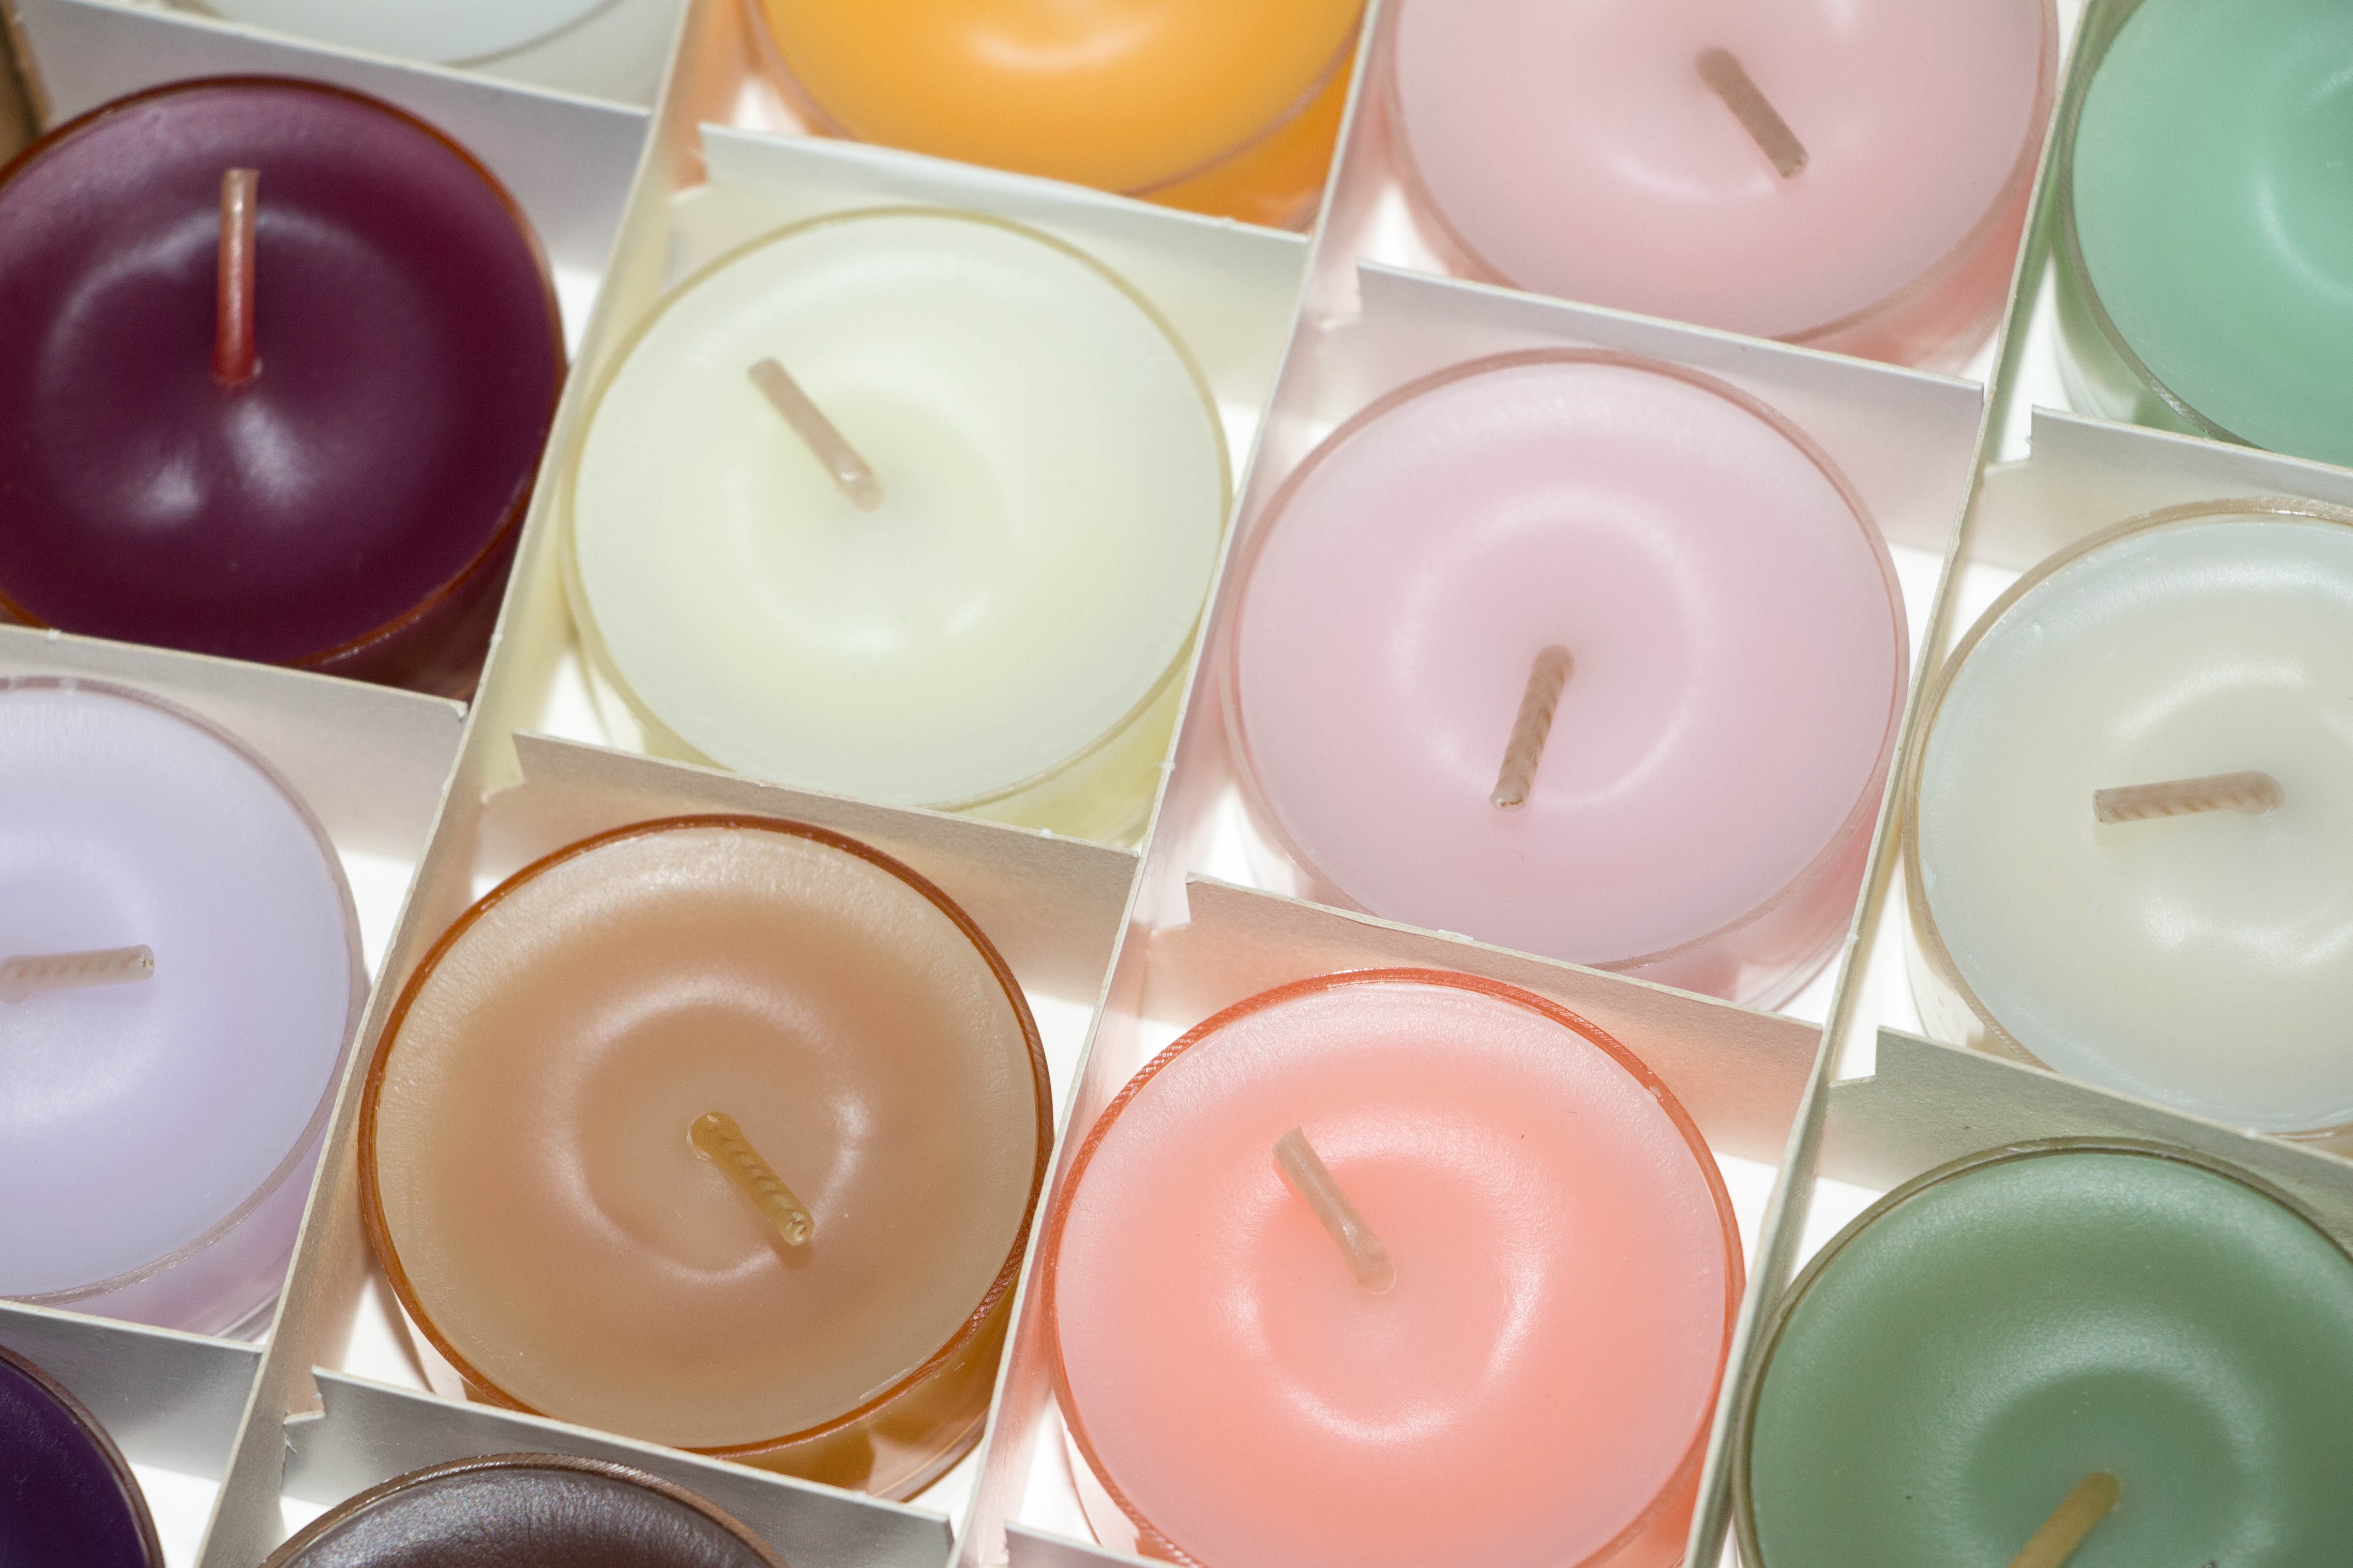
light, atmosphere, meal, food, color, flame, romantic, colorful, breakfast, baking, dessert, burn, christmas time, candles, icing, wick, candlelight, sweetness, wax, tealight, tea lights